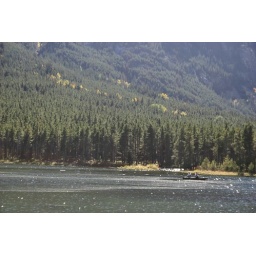
Two fishermen in boat on lake